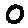
Label: 0